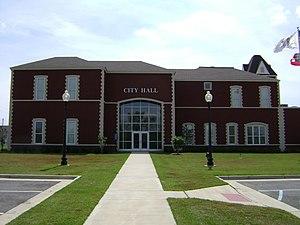
La ville américaine de Fitzgerald est le siège du comté de Ben Hill, dans l’État de Géorgie. Lors du recensement de 2010, sa population s’élevait à 9 053 habitants.